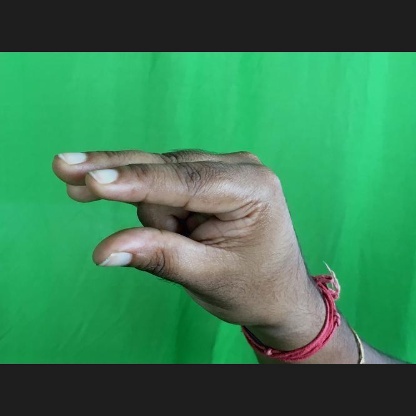
Mudra: Kangulam